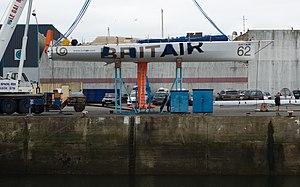
Le monocoque IMOCA 60 pieds BritAir sur le quai dans le port de Concarneau